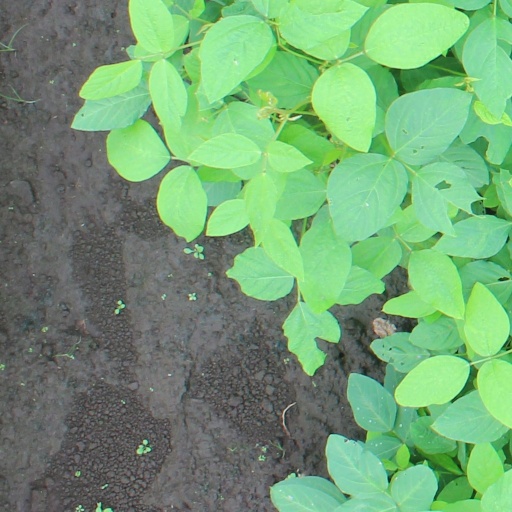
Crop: soybean